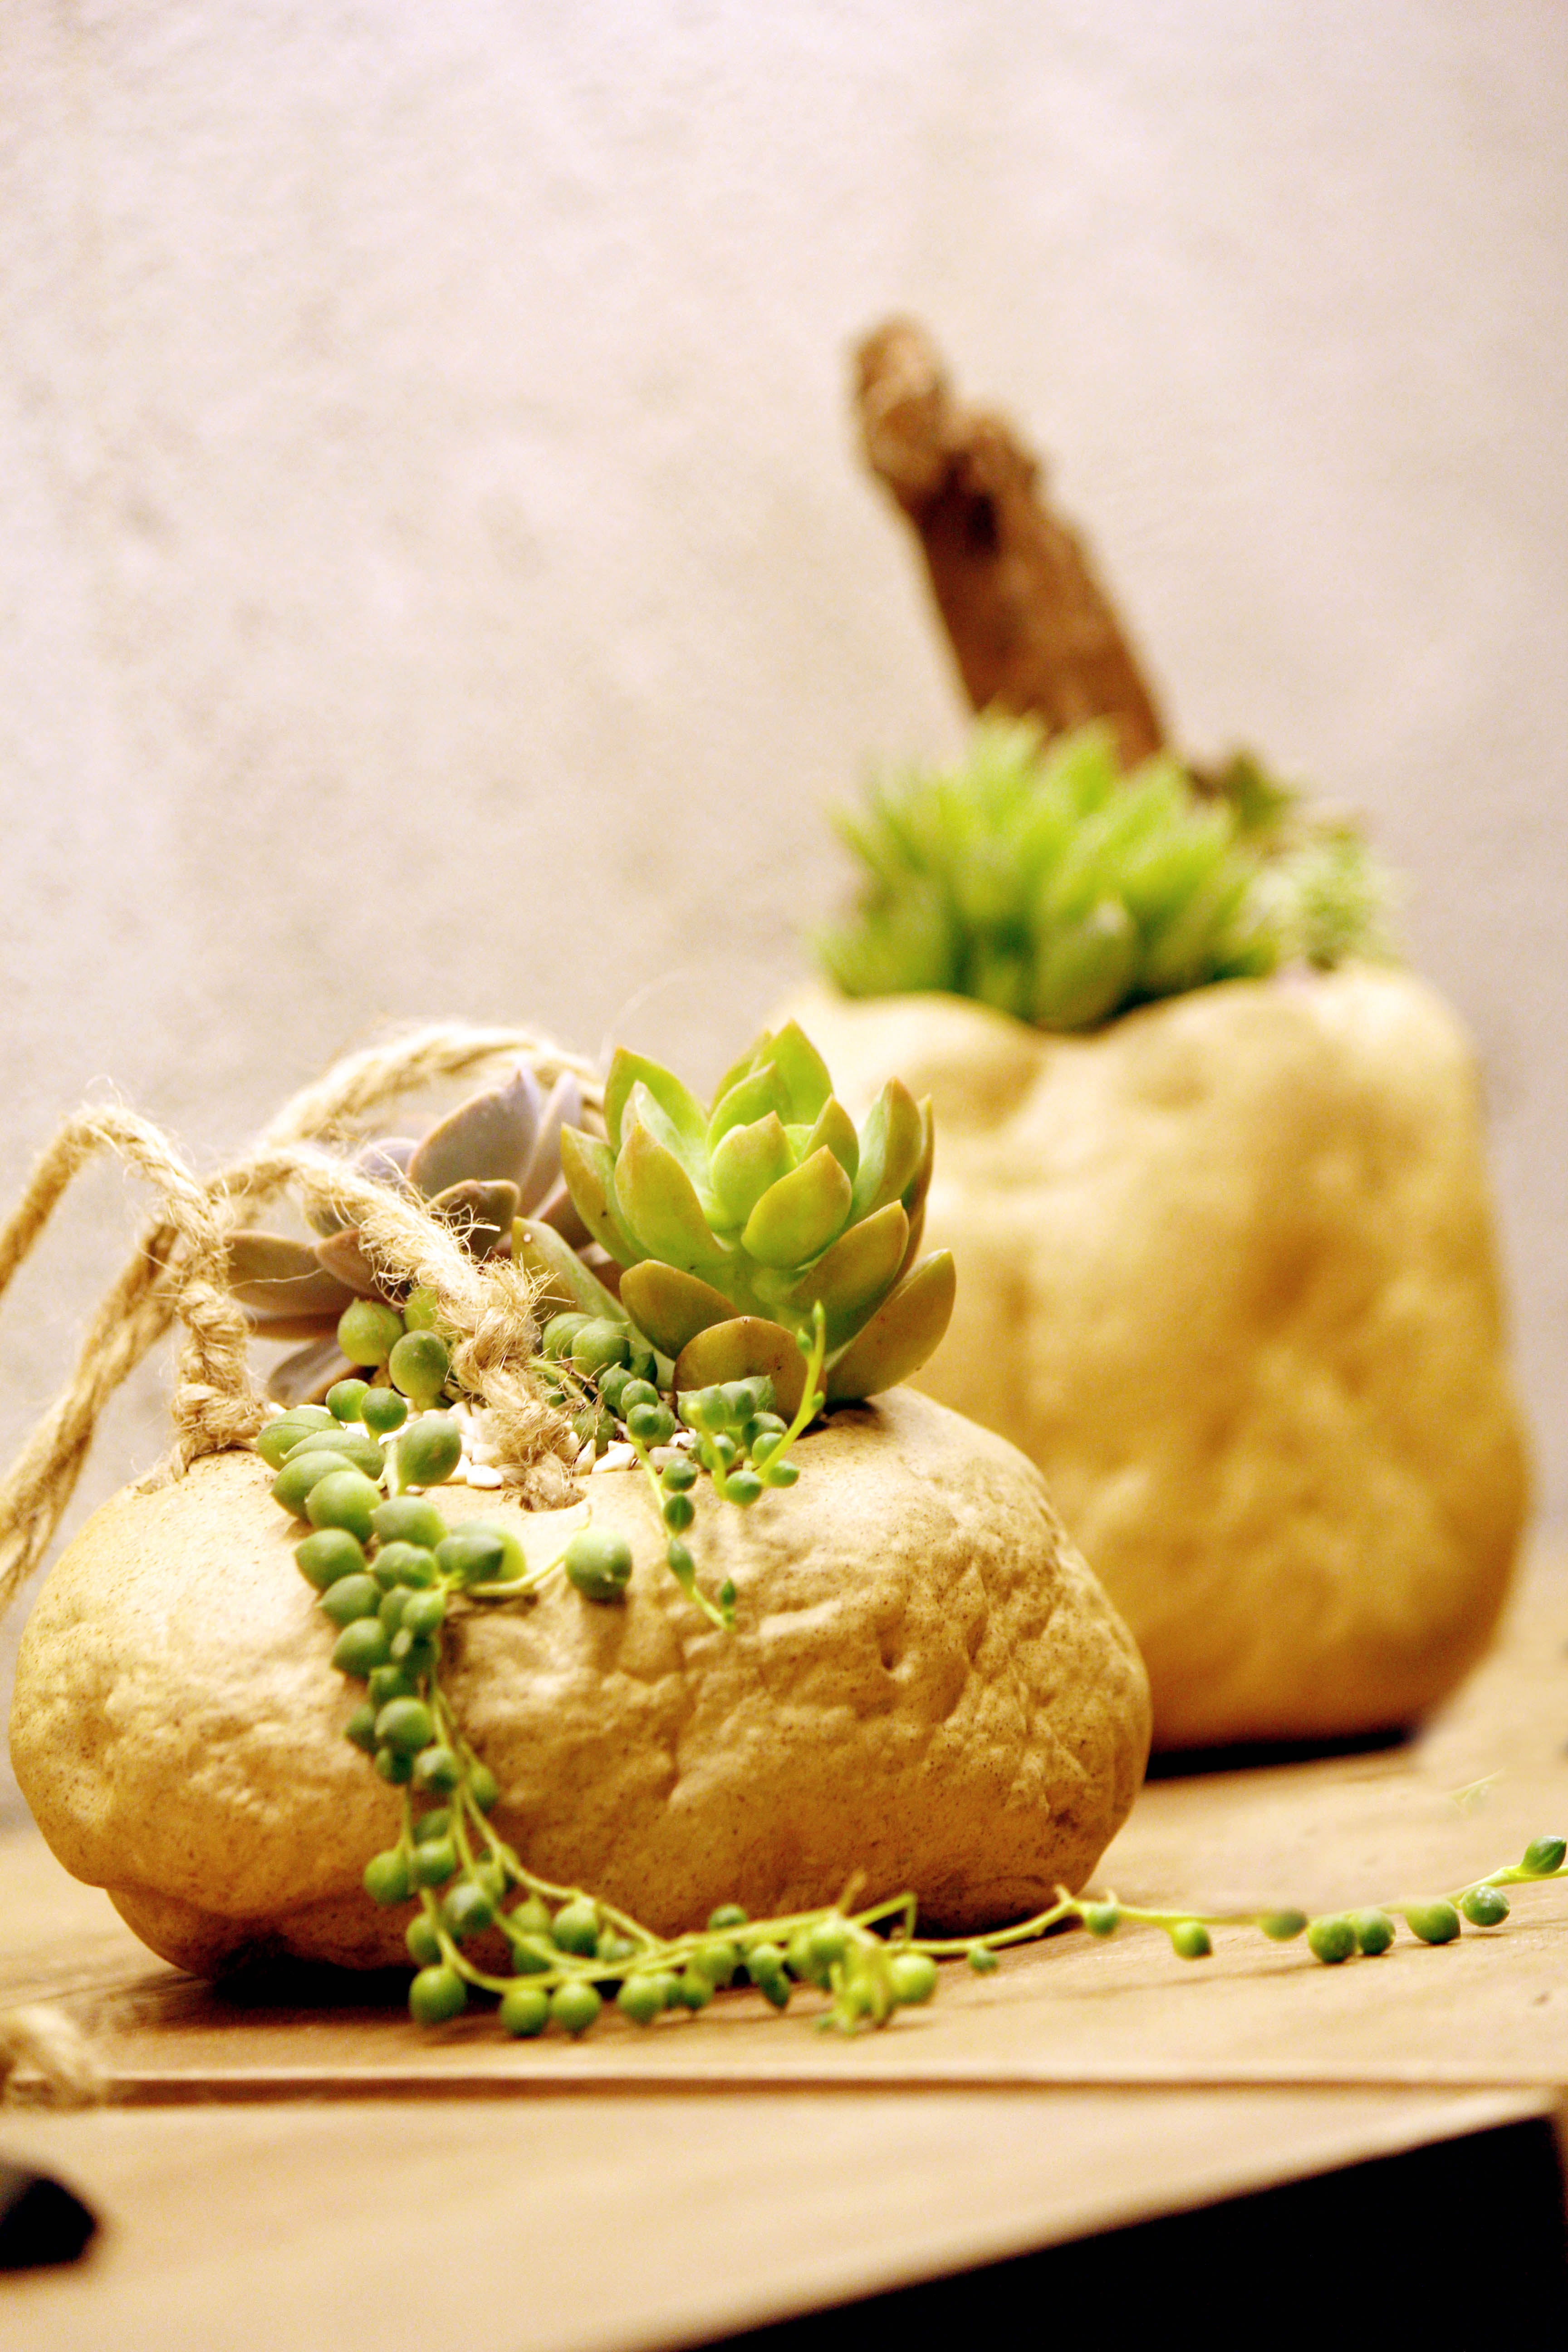
cactus, plant, dish, meal, food, produce, vegetable, fresh, breakfast, cuisine, asian food, vegetarian food, potted plants, the fleshy, the party